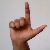
The image shows a hand gesture representing the letter 'L' in Indian Sign Language.